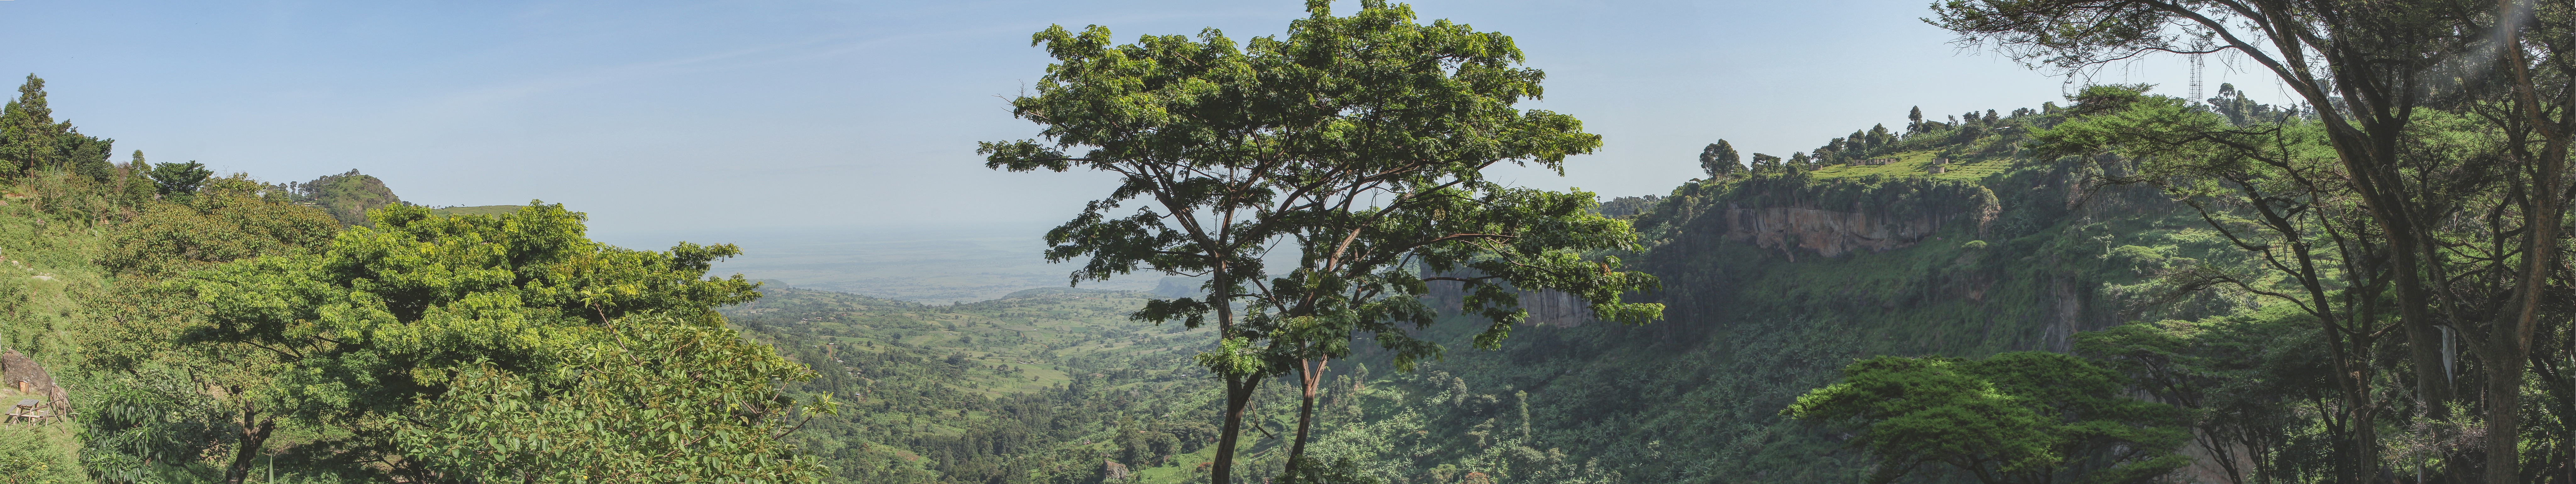
rainforest, badlands, ecosystem, biome, geographical feature